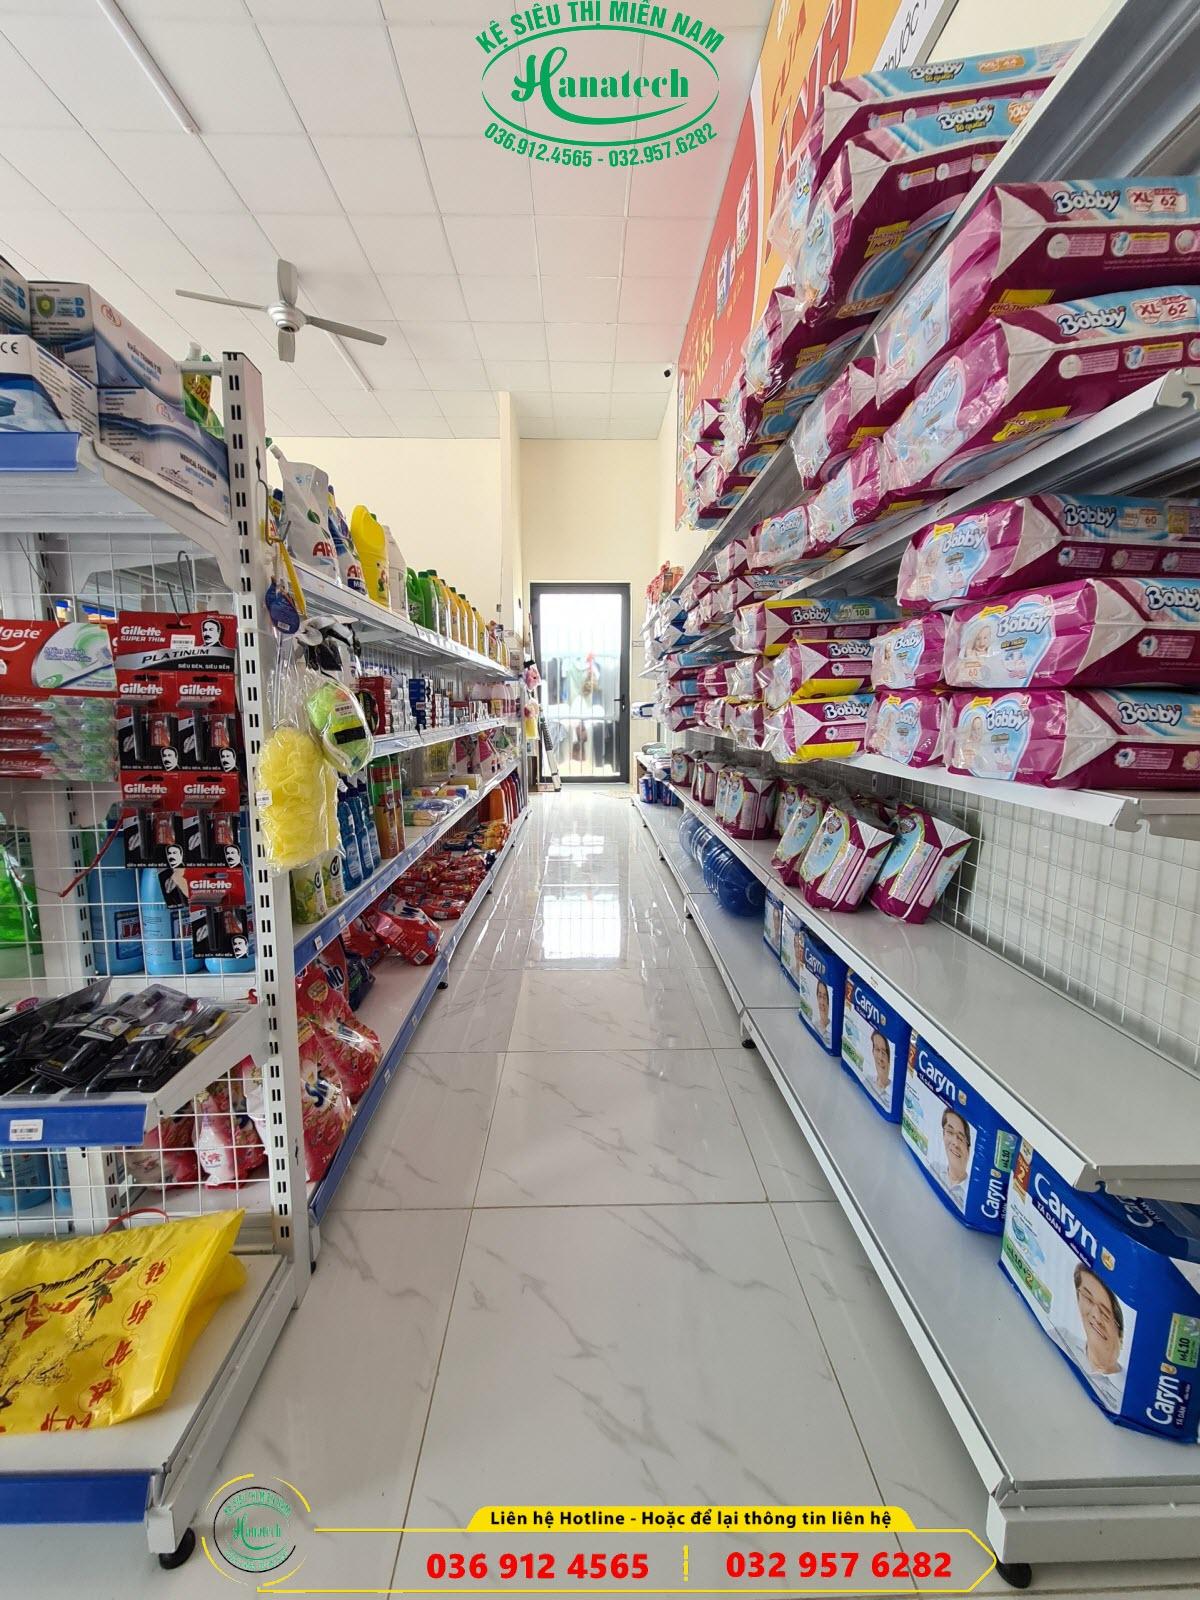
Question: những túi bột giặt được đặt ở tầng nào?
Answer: những túi bột giặt được đặt tầng dưới cùng kệ bên trái